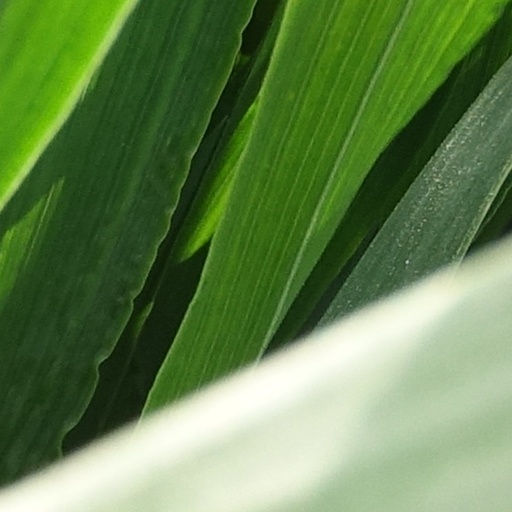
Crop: wheat